Libagon

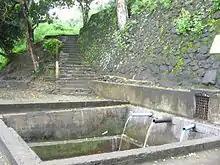
Biasong Spring, one of Southern Leyte's best springs. Many Libagonians get their drinking water here.

Biasong Springs is one of the oldest springs in Southern Leyte. It is located in the barangay of Biasong. The clear spring water is collected into a man-made basin or pool.